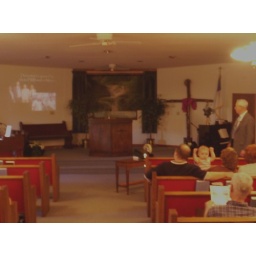
Berea Ministries representitive Brother Bob Helms displays a slide show of church building in Mexico.